Pirates of the Plain

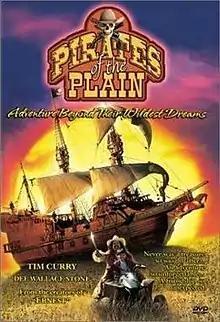
DVD cover

Pirates of the Plain is a 1999 independent family adventure film, directed and written by John R. Cherry III, and starring Tim Curry and Seth Adkins.